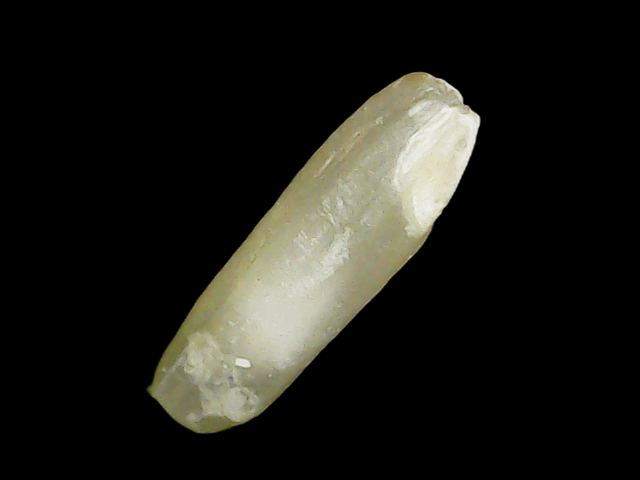
Rice variety: Binadhan21